East Anglian (Essex) Heavy Battery, Royal Garrison Artillery

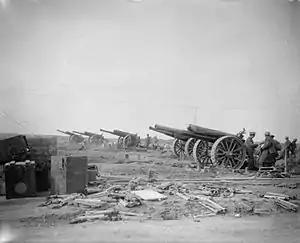
A battery of 60-pounders deployed during the Battle of Vimy Ridge.

By the end of 1916 First Army and Canadian Corps had taken over command of the Vimy sector, and in early 1917 they began preparations for the Battle of Vimy Ridge to open the Arras Offensive. As well as preparing the new positions, the battery carried out CB tasks and supported trench raids by Canadian troops. On 1 April 1/1st Essex Hvy Bty fired 500 rounds on CB targets and from then on it was firing night and day as part of the preliminary bombardment. On 3 April it supported a raid by 34th Division, otherwise it fired on Thélus and Vimy villages, and continued the CB tasks. On 7 April it received an extra 60-pdr gun on loan from the Ordnance Gun Park to increase its firepower, though by Z day only four guns were in action, the others having damaged buffers. The artillery preparation for the battle was highly successful, with most German batteries destroyed or neutralised. The attack went in at 05.30 on 9 April with a heavy barrage and bombardment; the Canadians overran three lines of German trenches and seized the crest of the ridge. During the day 1/1st Essex Hvy Bty's four serviceable guns fired about 1400 rounds, latterly firing in response to 'Zone Calls' requested by the observation aircraft from No 16 Squadron, Royal Flying Corps, and at fleeting targets; the German counter-attacks were broken up before they were even launched.